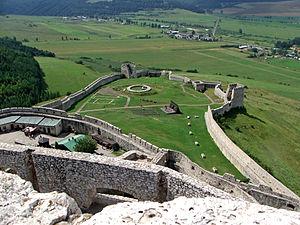
Le château de Spiš en Slovaquie orientale est l'un des plus importants sites fortifiés d'Europe centrale. Le château, aujourd'hui en ruines, se trouve au-dessus du village de Žehra dans la région de Spiš, dans le district de Spišská Nová Ves. Il fut ajouté à la liste des sites du patrimoine mondial de l'UNESCO en 1993.